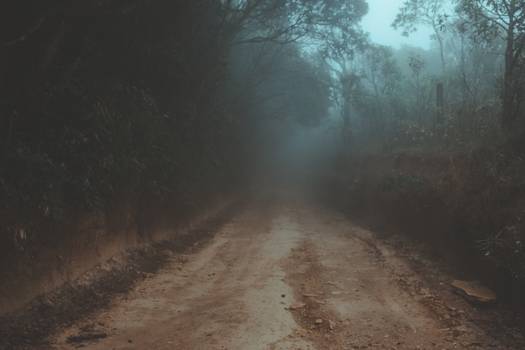
Label: No Watermark